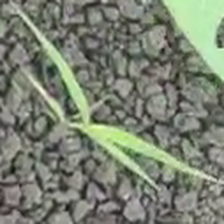
Weed species: Digitaria_SP_(Digitaria Sanguinalis )